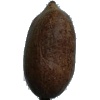
Label: Nut Pecan 1